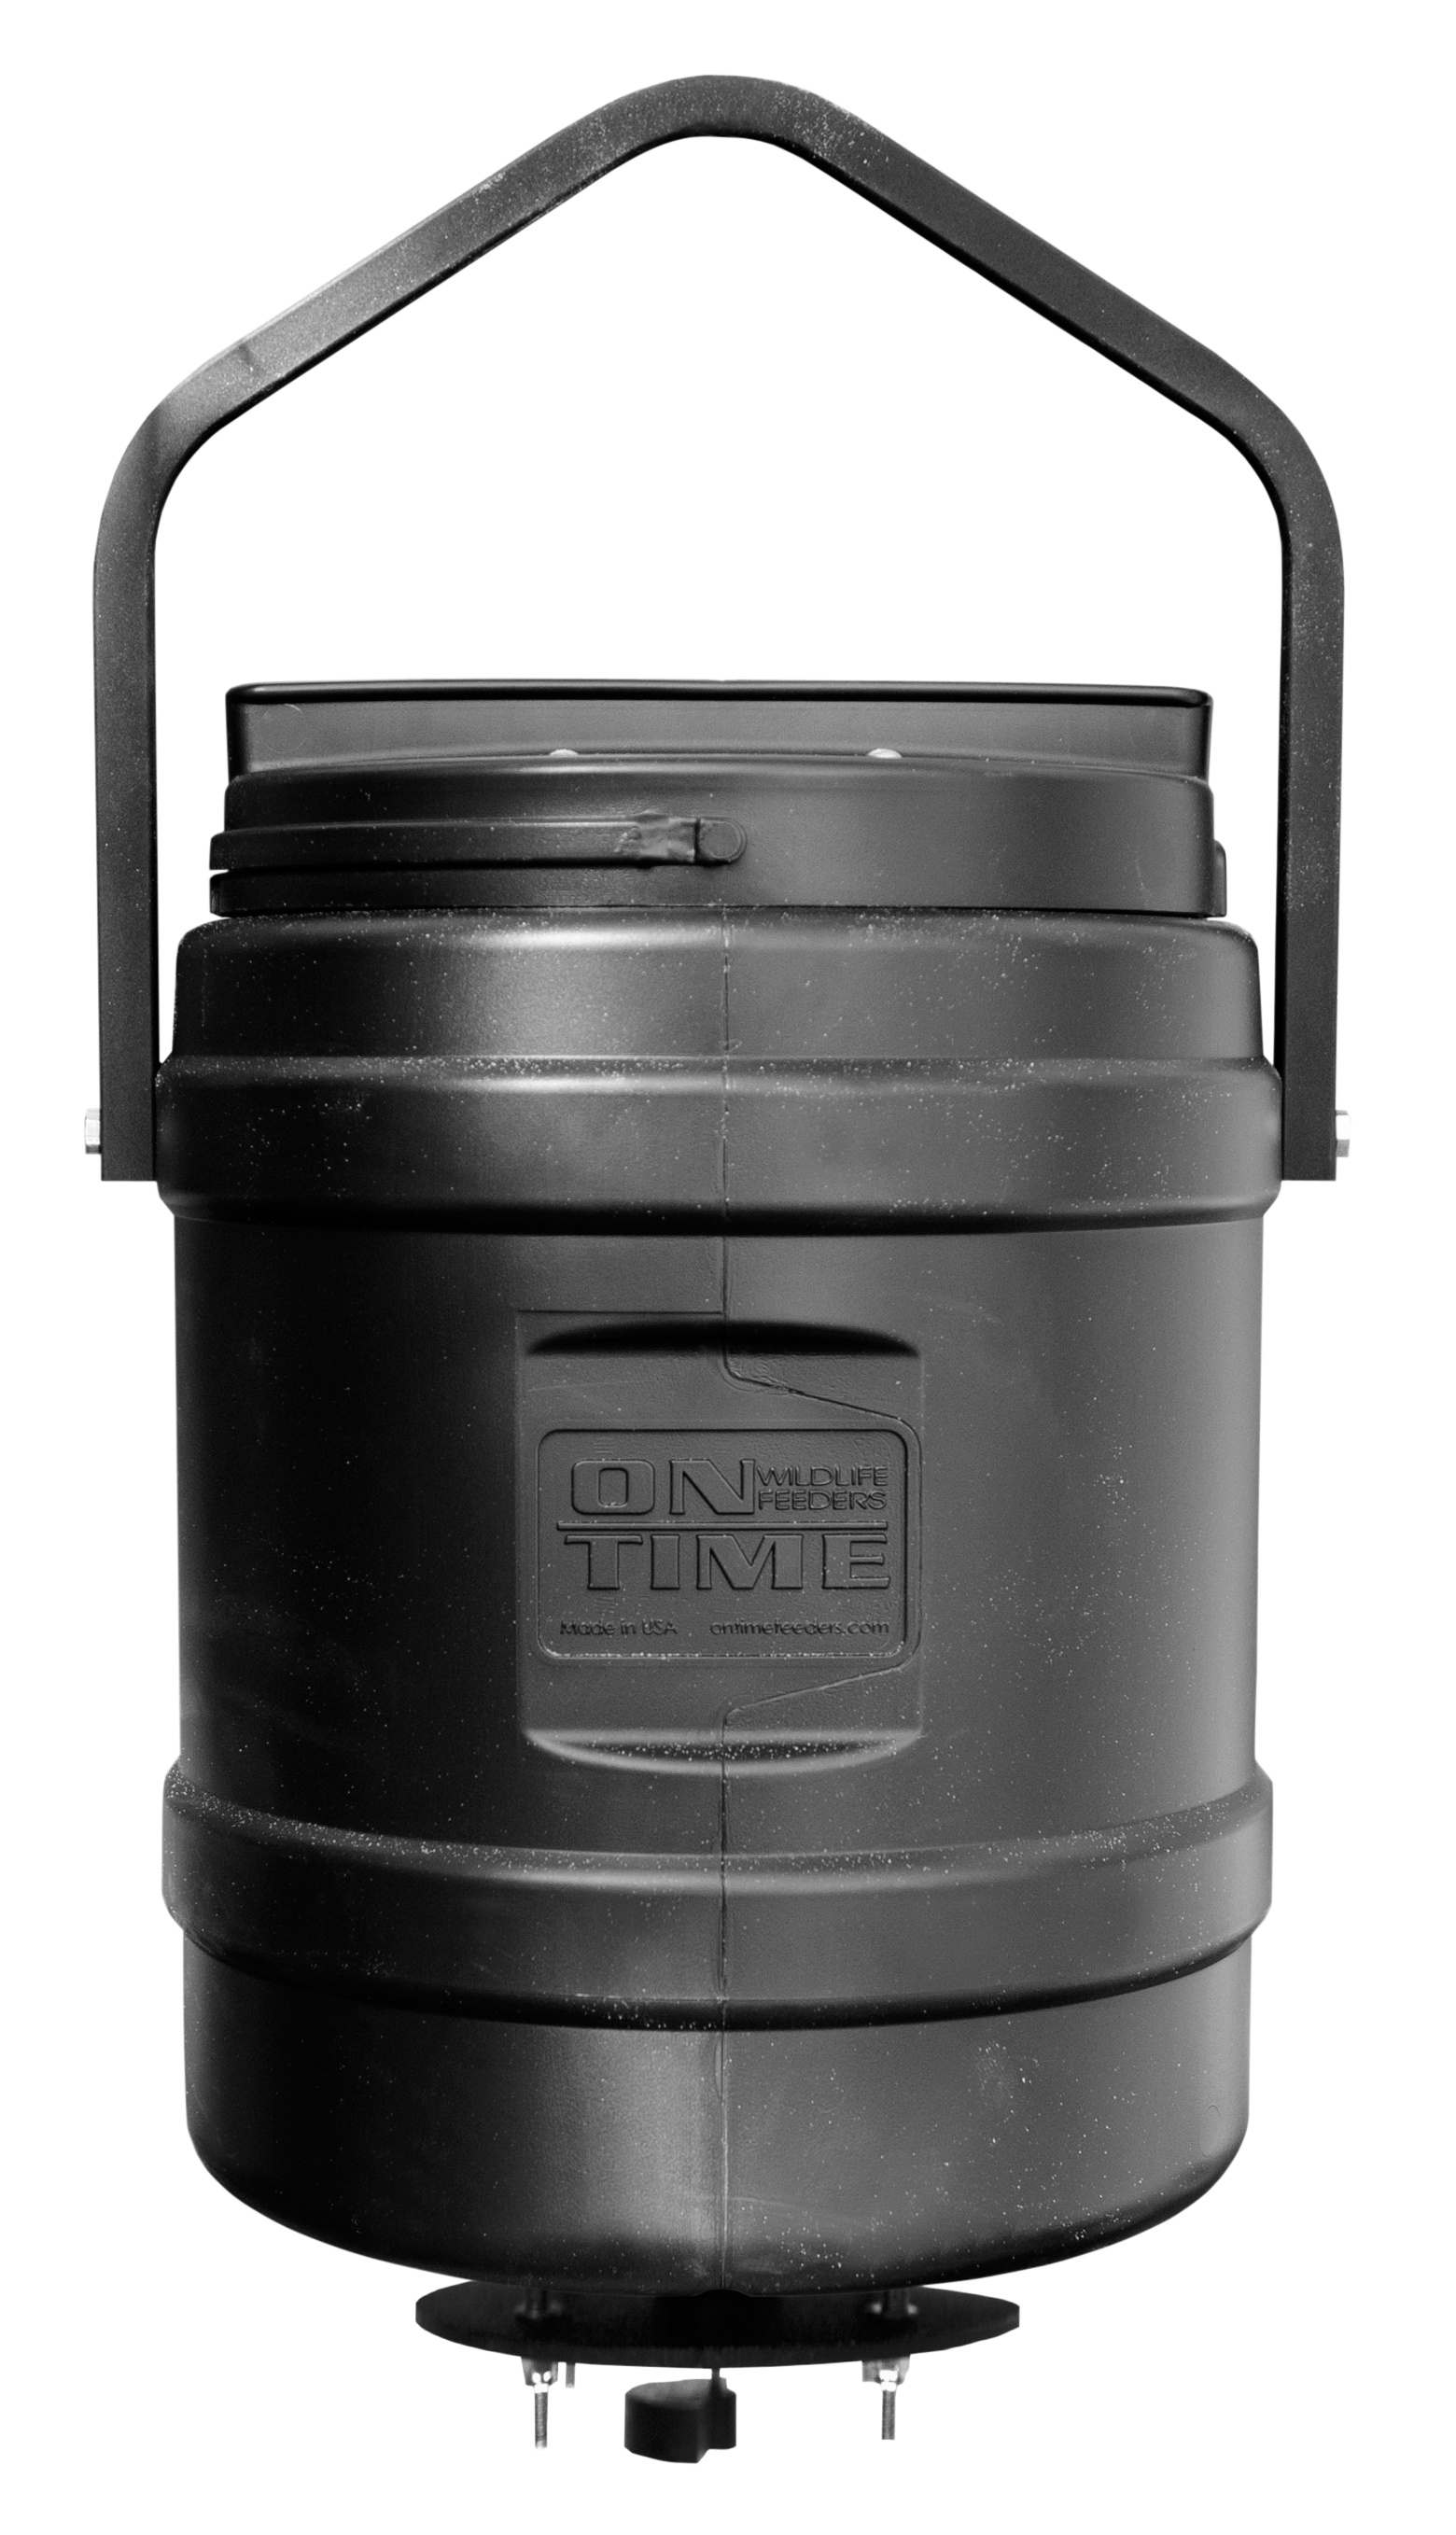
On Time Shakedown, Ontime 74000 The Shakedown Feeder
The shakedown feeder uses cutting edge frequency vibration technology to easily dispense without clogging or moisture problems.Features adjustable feed tray, no augers or gears to jam, quiet operation, test features, vibration technology prevents clogging and feeds 1-6 feed times daily with 1-30 second run times.Includes rain skirt.This model is ideal for rice bran, rice bran pellets, whole corn, cracked corn, deer protein pellets, soy beans and other deer feeds. Type: Hanging Feeder Feed Time Programs: 6 Duration: 1-30 Seconds Housing Material: Plastic Season: All
Brand: On Time
Category: Sporting Goods > Outdoor Recreation > Hunting & Shooting > Hunting > Wild Game Feeders